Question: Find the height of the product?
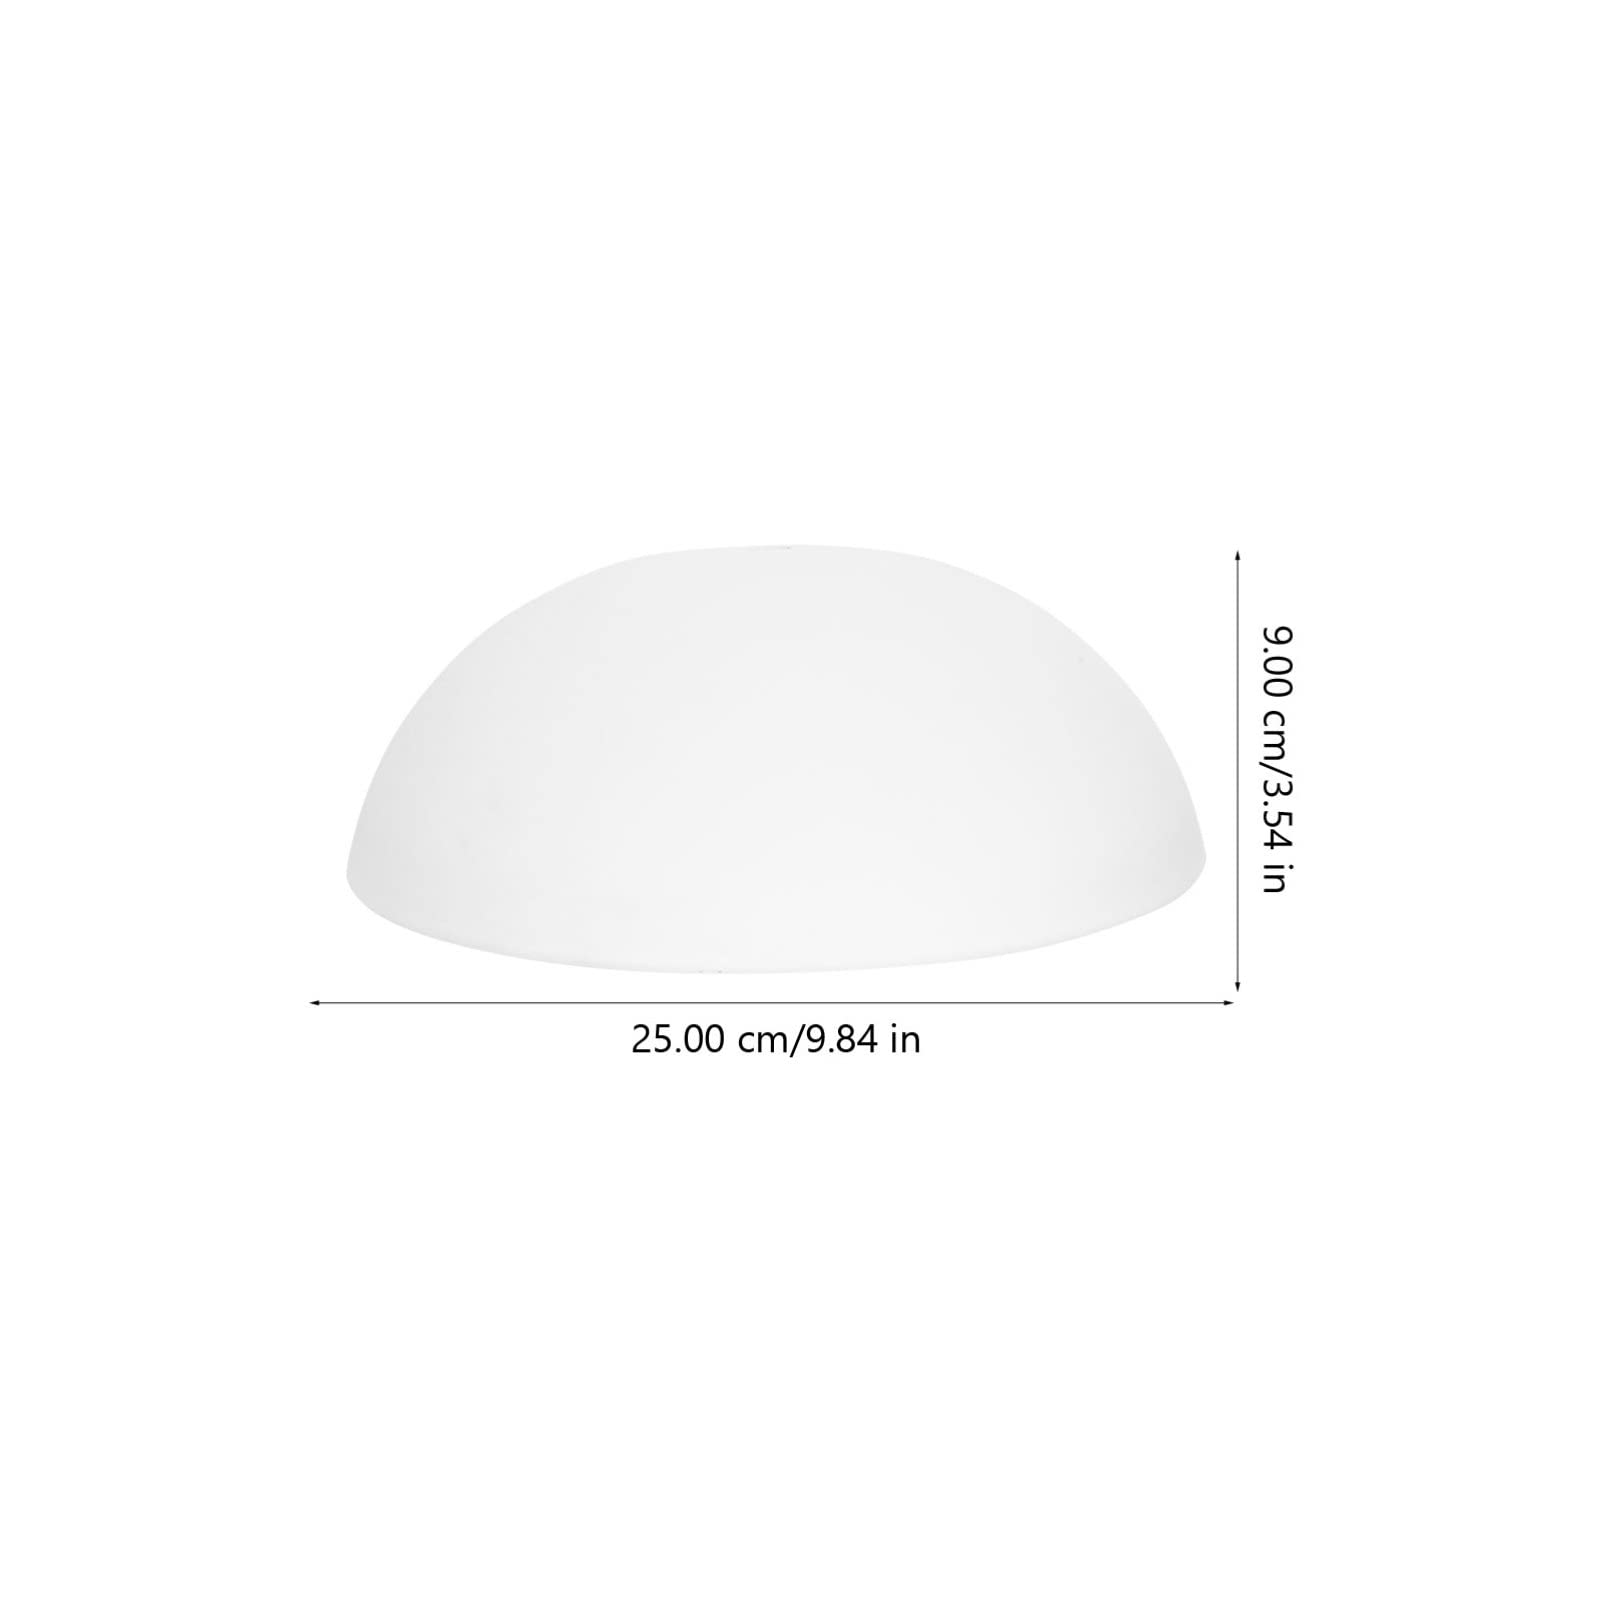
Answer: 9.0 centimetre